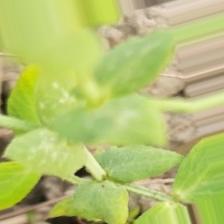
Label: Powdery Mildew